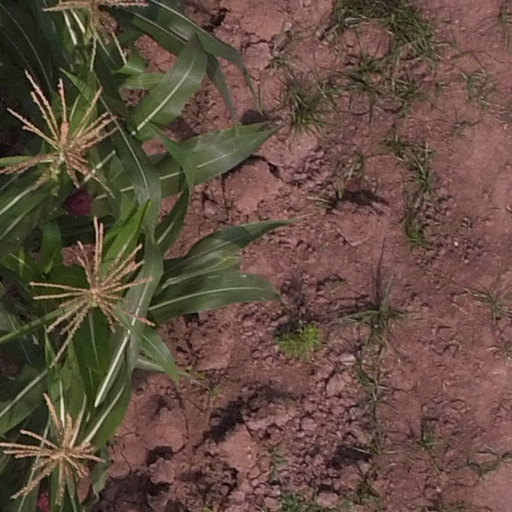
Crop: maize; corn